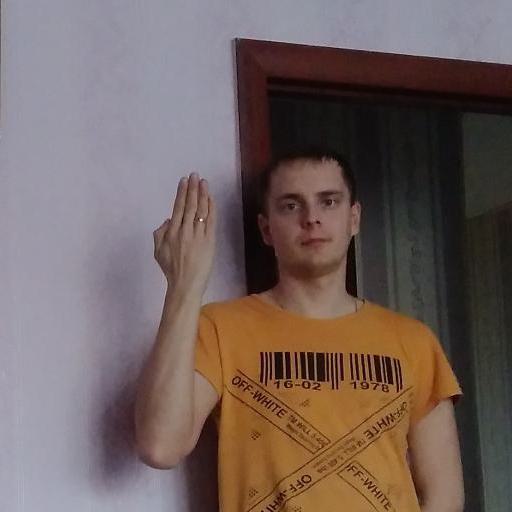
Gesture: stop_inverted